Marama Davidson

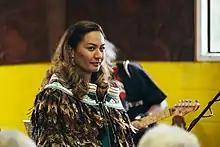
Davidson at her marae, Matai Ara Nui Marae in Whirinaki, following her election as co-leader in 2018

Following the resignation of Metiria Turei as co-leader of the Green Party in 2017, Davidson was poised as a possible contender for the co-leadership. On 4 February 2018, Davidson officially announced her candidacy for co-leader, and on 8 April won the female co-leadership election, defeating fellow MP Julie Anne Genter who also contested the position. After summing the co-leadership of the Greens, Davidson stated that the Greens' responsibility was to push the Labour-led coalition government in a progressive direction including the abolition of letting fees on rental homes.